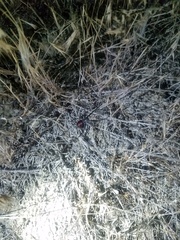
Species: Lactrodectus_hesperus